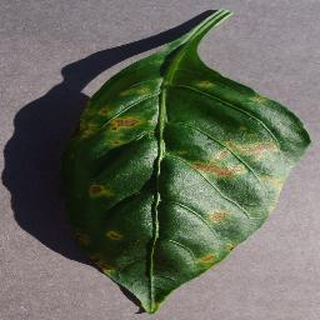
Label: bell_pepper_bacterial_spot